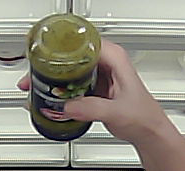
Product: barilla_pesto